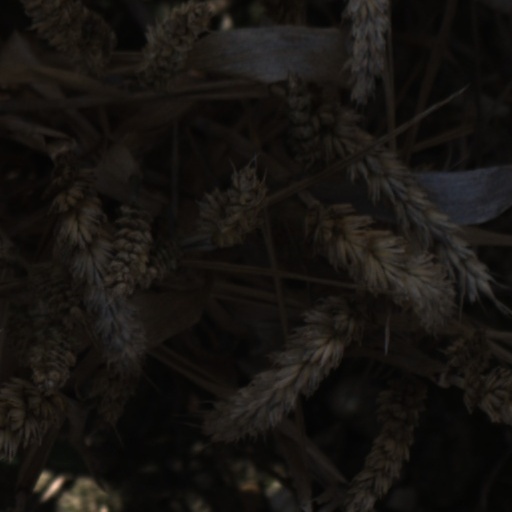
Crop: wheat